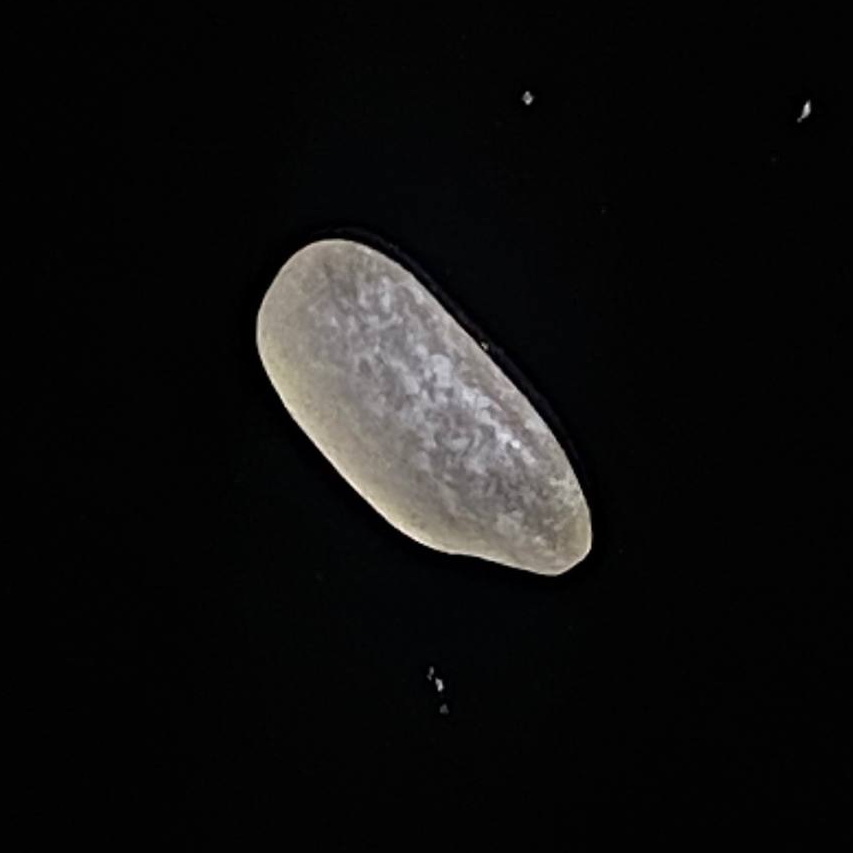
Rice variety: Paijam